United States Air Forces in Europe – Air Forces Africa

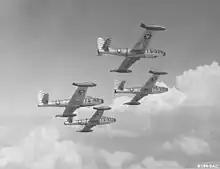
USAAF Republic P-84 Thunderjet jets arriving in Germany 1947 with the 31st Fighter Group

On the morning of 26 June, two days after the blockade began, the first C-47 loaded with milk and medicine took off from Wiesbaden Air Base for Tempelhof Air Base in Berlin. A total of 32 flights were made on that first day. Yet it would take many hundreds of cargo flights each day to provide the 12,000 tons of food, fuel, clothing and medicine it was estimated was necessary to sustain the two million people of western Berlin. There were simply not enough C-47s available, as it was estimated that over 900 would be needed to fly the necessary tonnage to Berlin each day. However, if the larger C-54 Skymaster was used, about 180 could supply the cargo necessary. However, there simply weren't that many aircraft available. The Military Air Transport Service (MATS) was ordered to mobilize all available C-54s and C-82 Packets wherever they could in the world to support the airlift, and to refurbish as many as possible of the C-47s in storage at Davis-Monthan AFB for airlift duty. The C-74 Globemaster was also considered for use, as its massive cargo carrying capacity would drastically reduce the number of flights and aircraft necessary. However, the aircraft's landing requirements far exceeded what was available in Berlin, and it was unsafe to land it on the short runways. The C-74, however did fly cargo from the United States to staging bases in Europe.